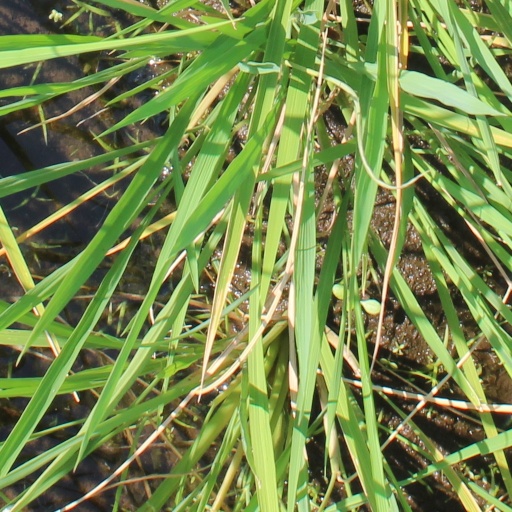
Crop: rice